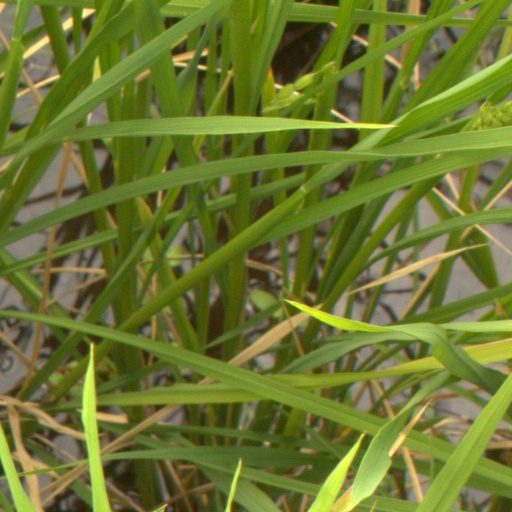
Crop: rice